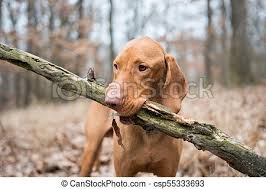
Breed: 210-n000048-vizsla